Roman Catholic Archdiocese of Dubuque

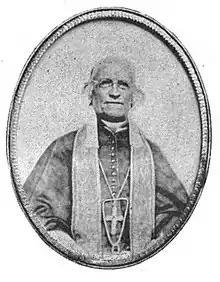
Bishop Loras

Pope Gregory XVI erected the Diocese of Dubuque on July 28, 1837, and named Mathias Loras from the Diocese of Mobile as its first bishop. This vast diocese covered the entire Iowa Territory along with what became the Minnesota Territory (including the Dakotas).